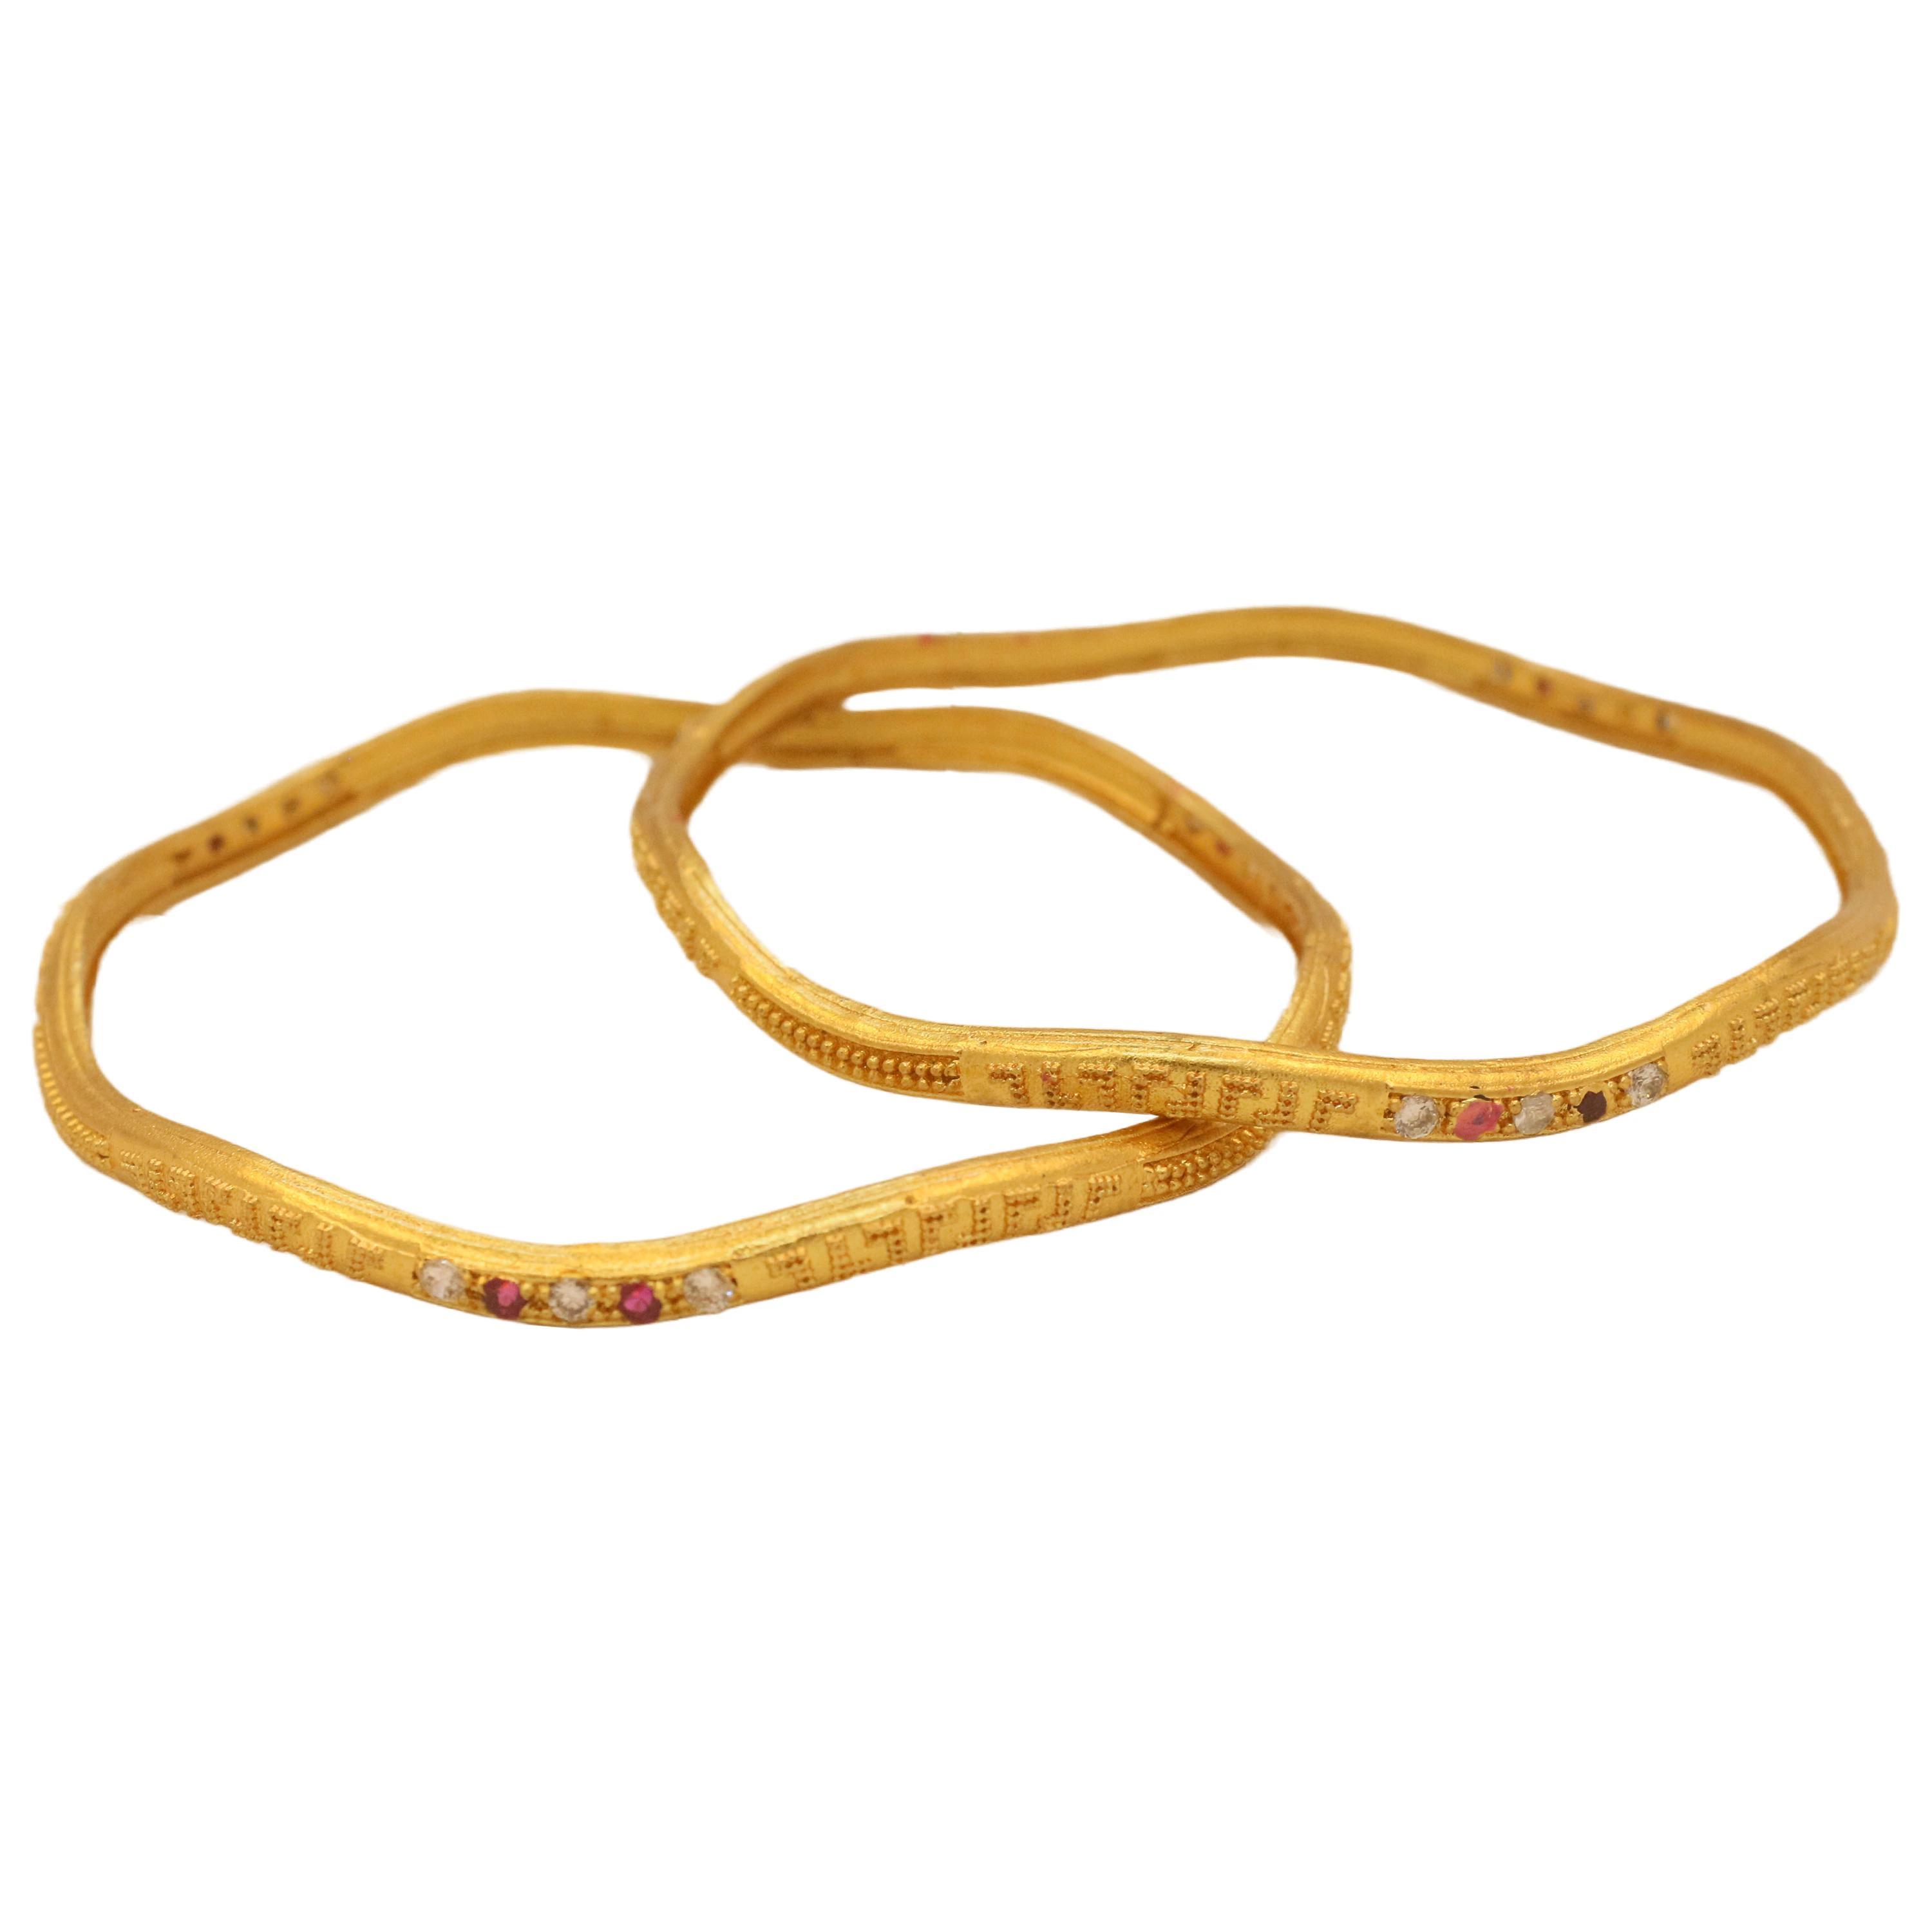
OMORFO Gold Plated Traditional Rajwadi Jewellery Inspired Ethnic Filigree Style Bangles/Kada/Festive Bangles for Women and Girls
Type: Bangles
Brand: OMORFO
Price: Rs. 5999
 We Have Designed And Crafted Them At Our Own Manufacturing Facility To Develop A Product Of This Superior Quality To Give Perfection Of Original Gold Designing,Each And Every Piece Is Produced Under Stric Quality Production,We Had Coated Them With One Gram Gold Polish To Give A Real Look Finish ,We Have Protected Its Shine Through .3Mm Lacker Coating Thats Give It Longer Life,So Wear This Masterpiece Of Latest Fashion And Designing Without Worrying About Anything.
Features: Stylish Latest Design Fancy Party Wear Traditional Bangles Set,Gift For Women - Ideal Valentine, Birthday, Anniversary Gift For Someone You Love,Quality Gold Plated Jewellery. Gives Original Gold Jewellery Look.,Well Suitable With All The Kind Of Outfits For Those Feminine Stylish Looks.,Made Of Premium Quality Materials.
Included: 1 Bangle Set